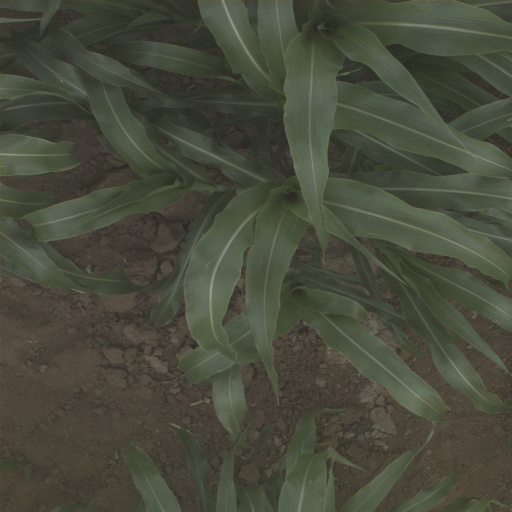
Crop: sorghum